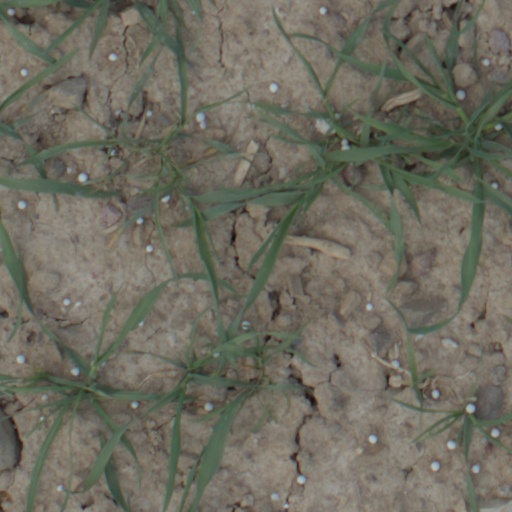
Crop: wheat